Janus Motorcycles

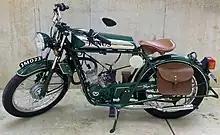
Halcyon50

The company's first model, the Halcyon 50, was a hard-tail motorcycle with a long, low tank, sprung seat, and wide handlebars, and 6-speed gearbox. Optional leather saddlebags and other upgrades were sold with the bike. It had a TIG-welded, rigid, double-cradle tubular steel frame, based on the Norton Featherbed. The engine was a water-cooled 50cc two-stroke based on the Derbi Senda engine, which Janus said had , allowing a claimed top speed of . It had front and rear drum brakes. Apart from the engine, forks, and hubs, everything on the bike was manufactured locally.